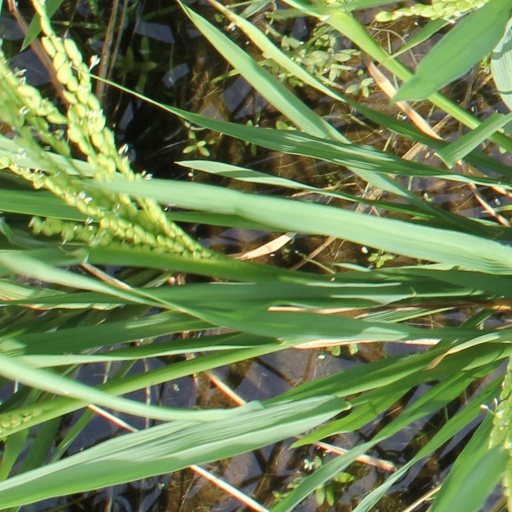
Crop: rice